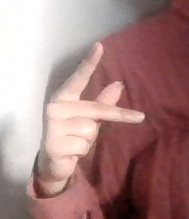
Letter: dha